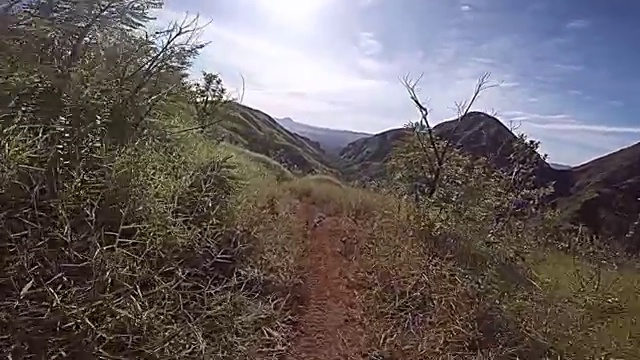
Fire: no
Smoke: no